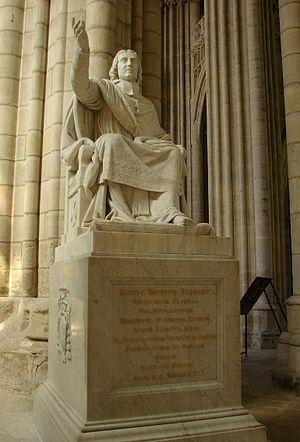
Monument à Bossuet, élevé en 1820. Cathédrale Saint-Etienne de Meaux.